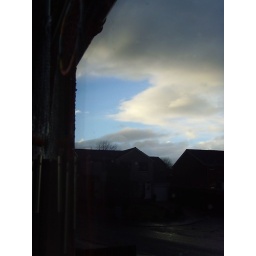
I love the way how the window frame and the house silhouettes add to the contrast in the clouds.